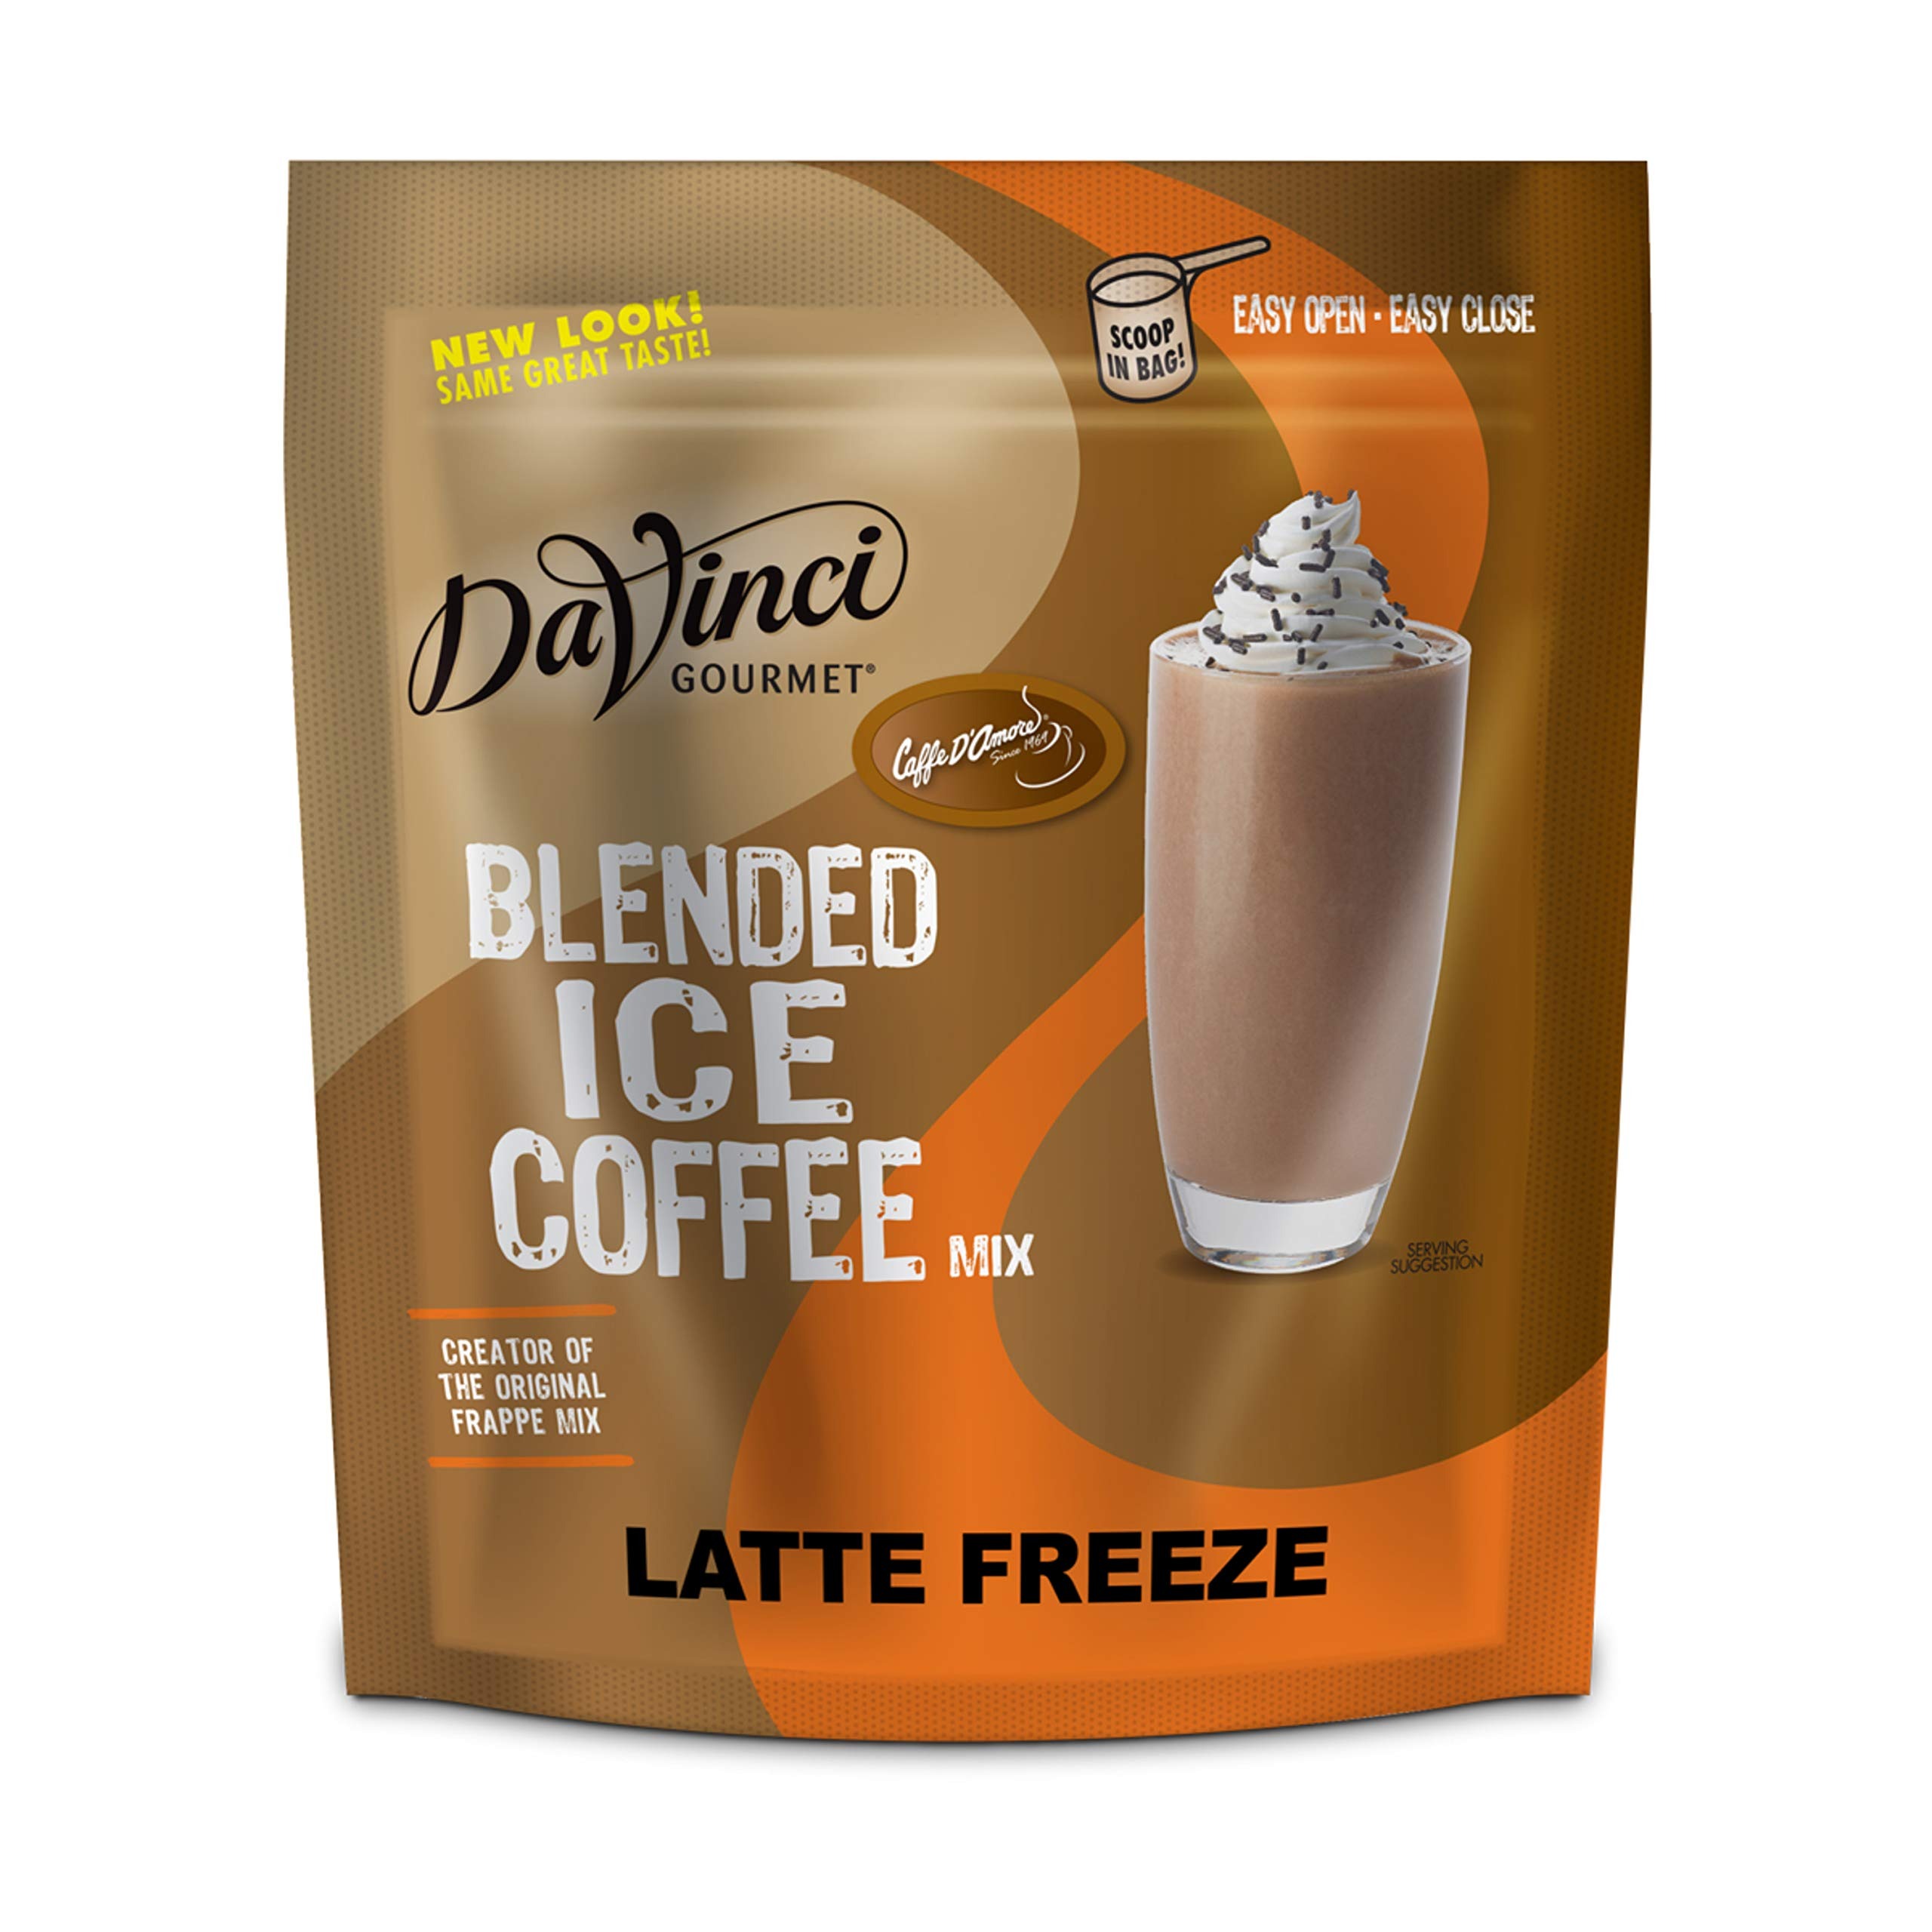
Item Name: DaVinci Gourmet Iced Coffee Latte Blended Drink Mix, 3 Pounds
Bullet Point 1: Latte Freeze Blend Mix: We've created the ultimate blend for your custom frappes, with delicious coffee & creamy, smooth latte flavor. It's a perfect all-in-one mix for iced coffee drinks!.
Bullet Point 2: Easy To Prepare: Use the scoop included in each bag for a perfect measurement every time. It's easy to make: simply combine with milk & blend it with ice for a deliciously refreshing instant treat!.
Bullet Point 3: Many Uses: Our syrups offer delicious flavor that baristas & mixologists trust. Hot or cold, they make a perfect addition to a variety of applications, from coffee drinks to cocktails to desserts.
Bullet Point 4: Gourmet Quality: Our syrups, sauces & coffee & smoothie mixes feature perfectly balanced sweetness & an array of 170 tasty flavors to complement hot & cold beverages from coffee to tea to lemonade.
Bullet Point 5: DaVinci Gourmet was born out of Seattle’s coffee culture in 1989 and is driven by a passion for crafting exceptional flavors that stir emotion and invigorate guests; We were born to raise flavor
Value: 3.0
Unit: lb

Price: 25.43